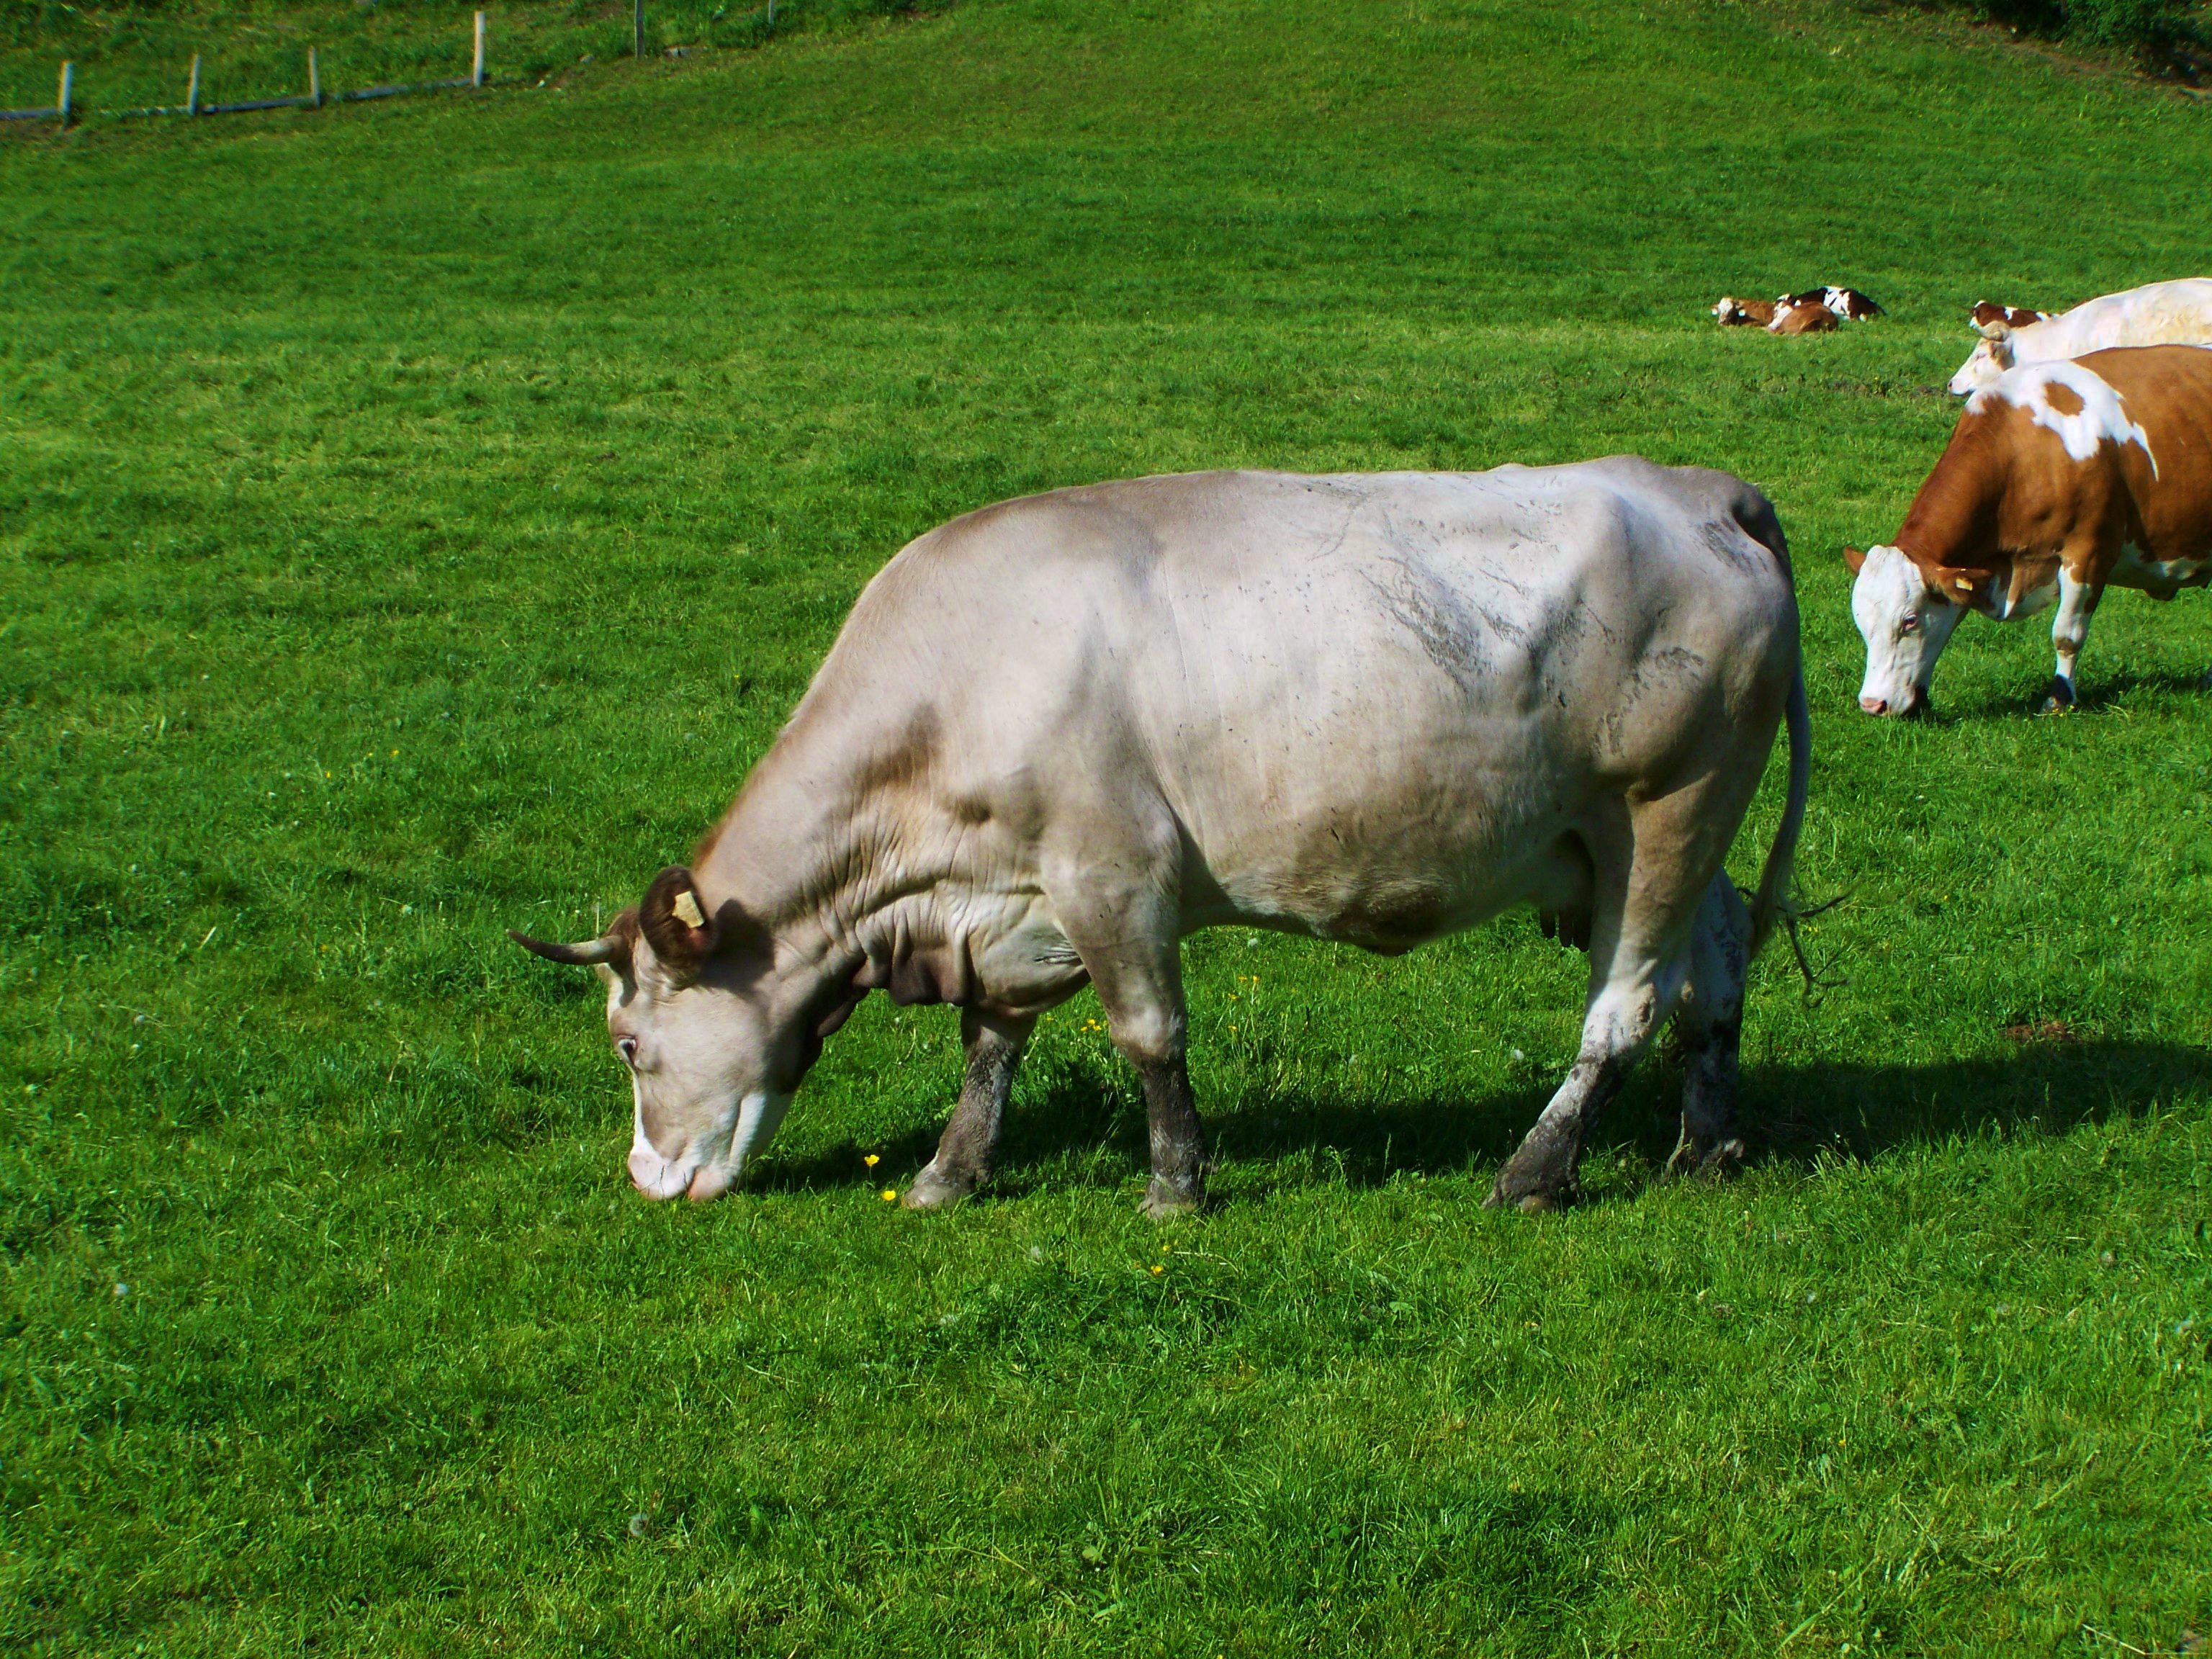
grass, field, farm, meadow, cattle, herd, pasture, grazing, mammal, fauna, grassland, vertebrate, mare, rural area, green pastures, cattle like mammal, gray cow